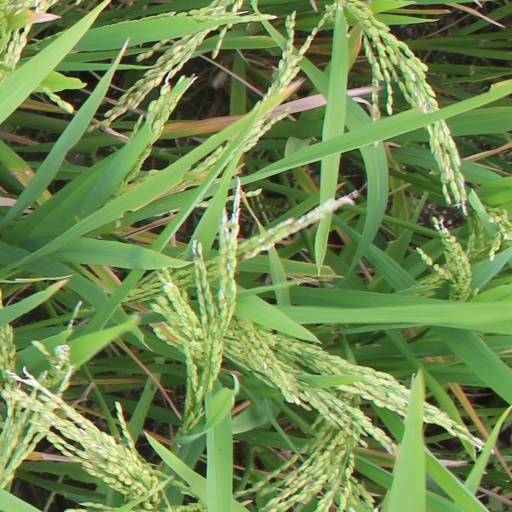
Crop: rice